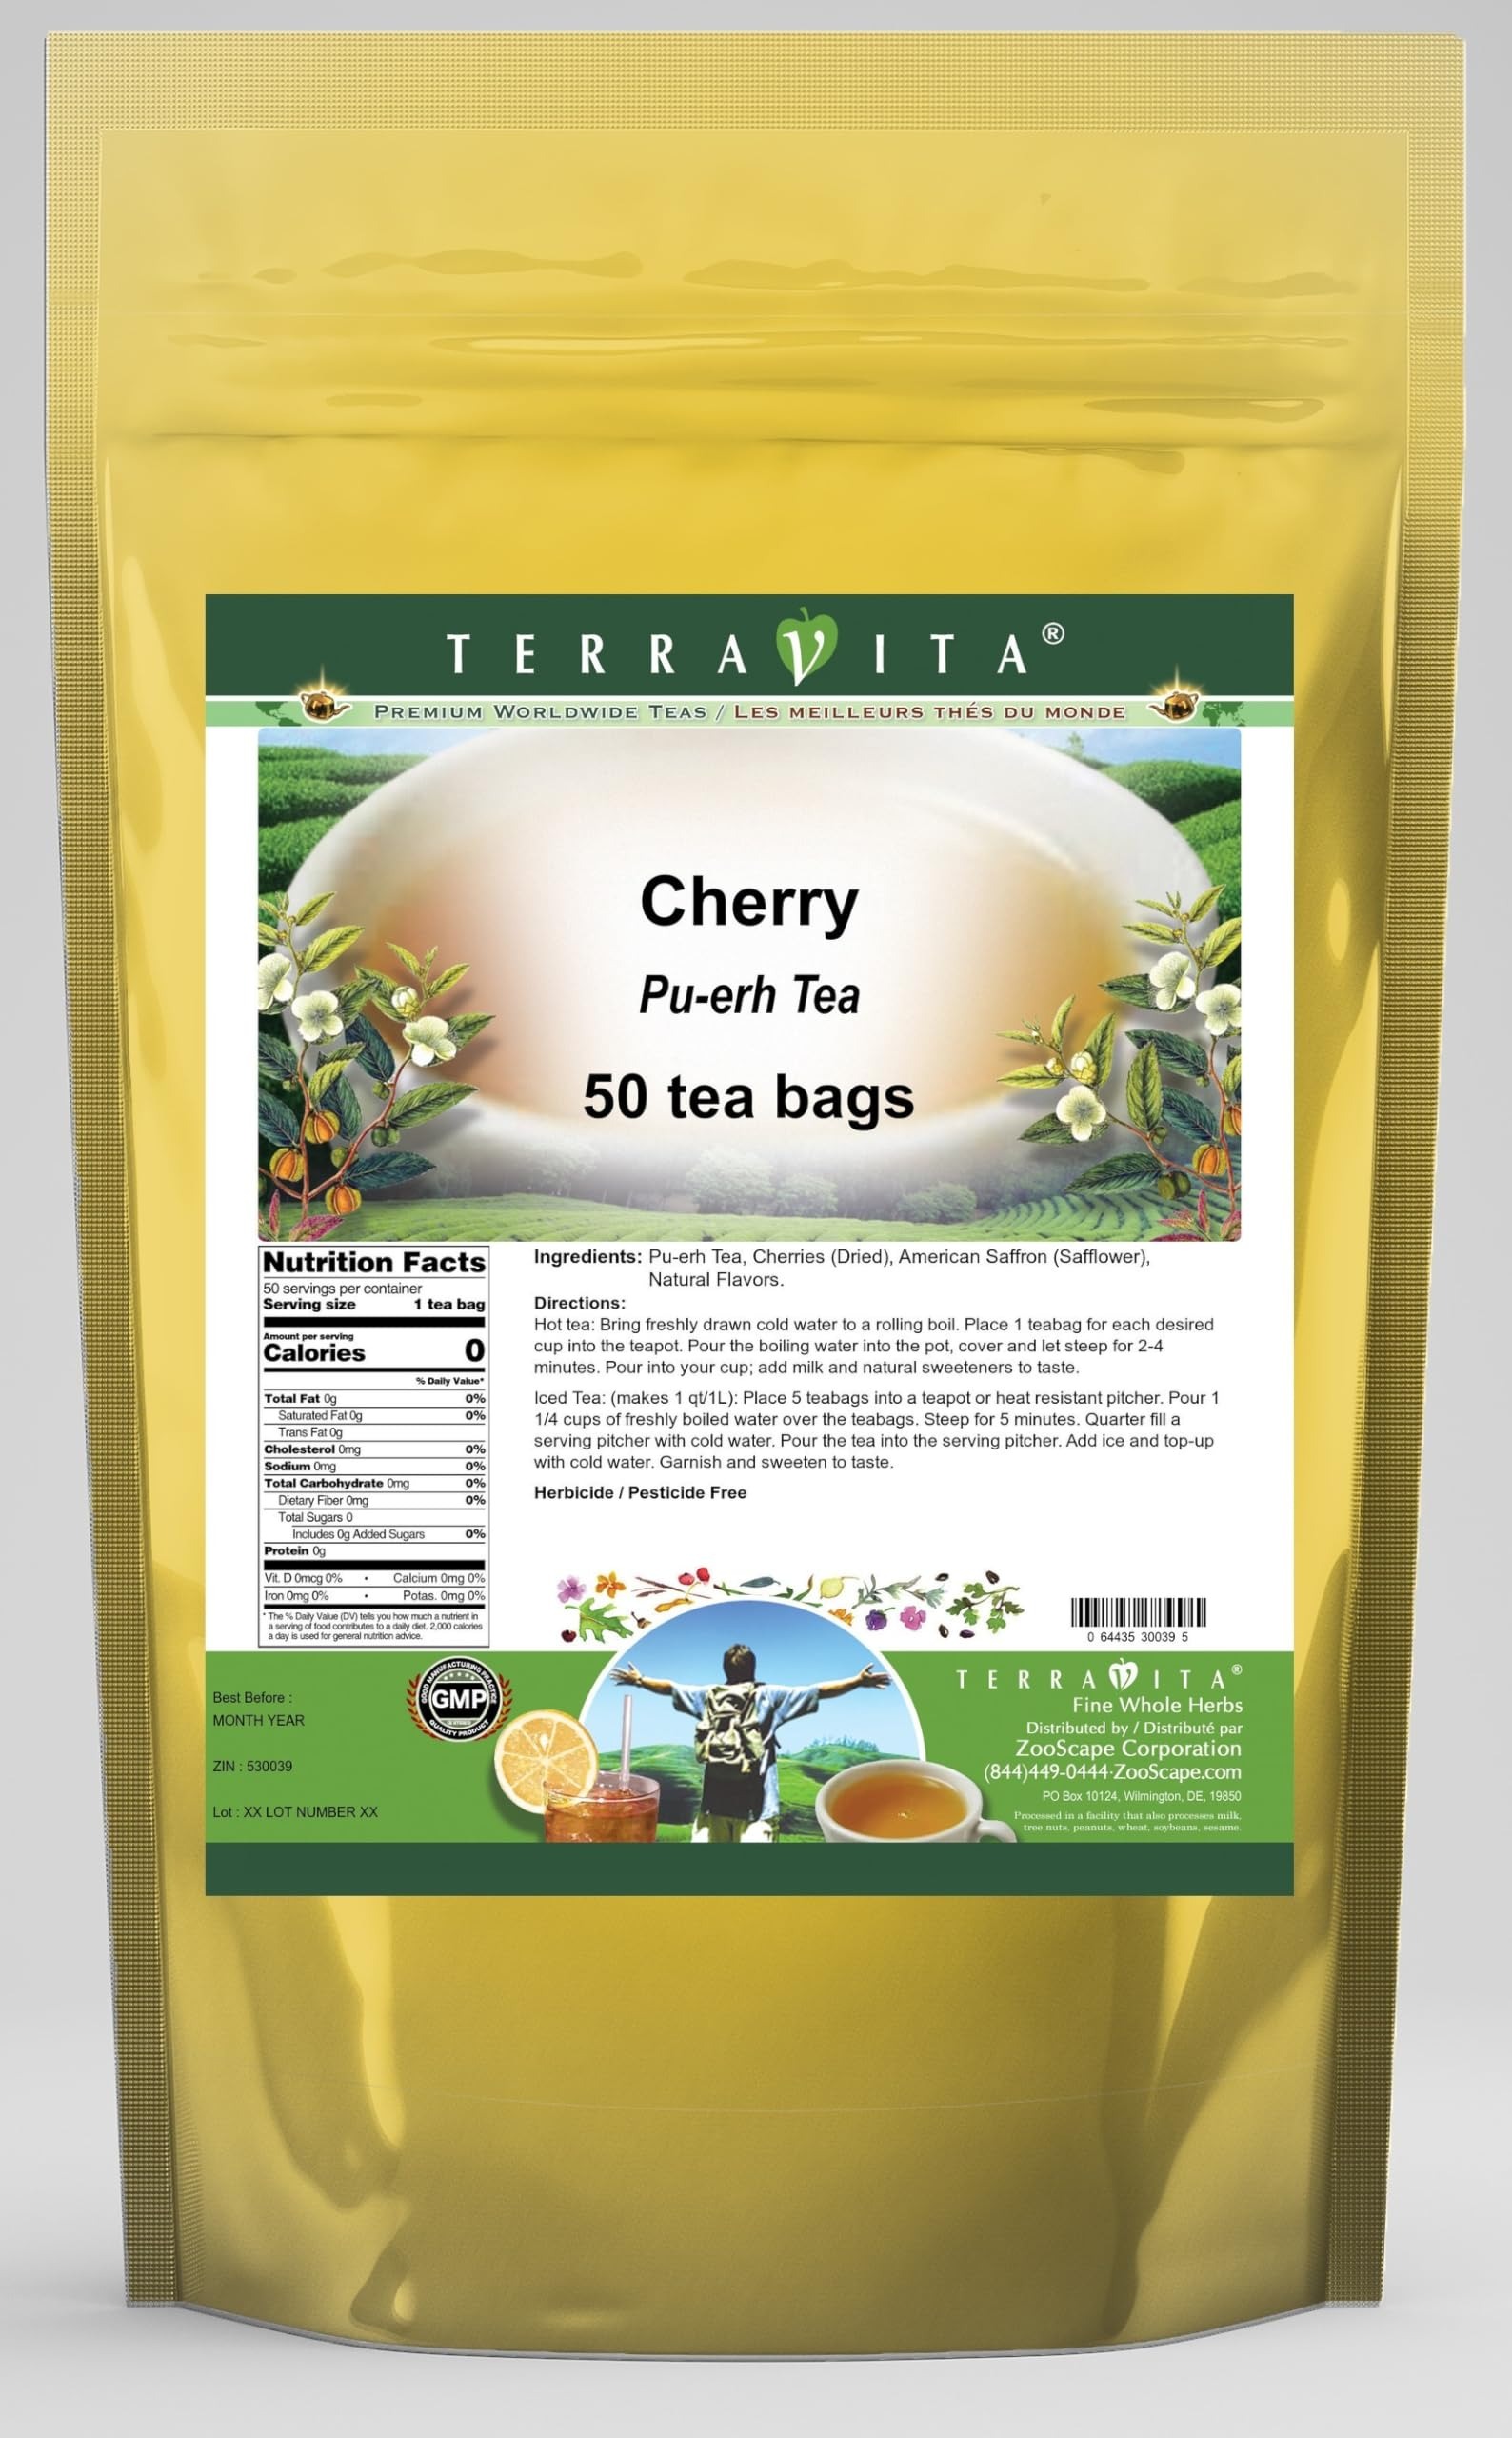
Item Name: Cherry Pu-erh Tea (50 tea bags, ZIN: 530039) - 2 Pack
Bullet Point 1: Our Cherry Pu-erh Tea is a terrific flavored Pu-erh tea you will enjoy anytime! - Ingredients: Pu-erh tea, Cherries (Dried), American Saffron (Safflower) and natural cherry flavor.
Bullet Point 2: No fillers.
Bullet Point 3: Manufacturer: TerraVita
Bullet Point 4: Size: 50 tea bags
Bullet Point 5: Pu-erh Tea Bags - Packed in a convenient upright pouch!
Product Description: Our Cherry Pu-erh Tea is a terrific flavored Pu-erh tea you will enjoy anytime! - Ingredients: Pu-erh tea, Cherries (Dried), American Saffron (Safflower) and natural cherry flavor. - Hot tea brewing method: Bring freshly drawn cold water to a rolling boil. Place 1 teabag for each desired cup into the teapot. Pour the boiling water into the pot, cover and let steep for 2-4 minutes. Pour into your cup; add milk and natural sweeteners to taste. - Iced tea brewing method: (to make 1 liter/quart): Place 5 teabags into a teapot or heat resistant pitcher. Pour 1 1/4 cups of freshly boiled water over the teabags. Steep for 5 minutes. Quarter fill a serving pitcher with cold water. Pour the tea into the serving pitcher. Add ice and top-up with cold water. Garnish and sweeten to taste. - TerraVita is an exclusive line of premium-quality, natural source products that use only the finest, purest and most potent ingredients found around the world. TerraVita is hallmarked by the highest possible standards of purity, potency, stability and freshness. All of our products are prepared with the highest elements of quality control, from raw materials through the entire manufacturing process, up to and including the moment that the bottles or bags are sealed for freshness and shipped out to you. Our highest possible standards are certified by independent laboratories and backed by our personal guarantee. - TerraVita exists to meet and ensure your family's health and wellness without the harmful effects of chemicals and health products. We strive to make all of our products affordable and reliable and are constantly searching the market to maintain our affordability and to look for new ways to serve you and the ones you love. TerraVita has become a trusted household name for many families a
Value: 100.0
Unit: Count

Price: 39.71